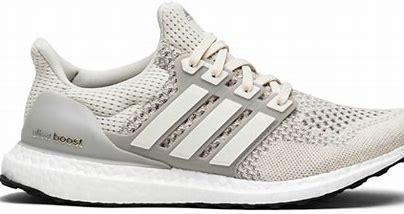
Brand: Adidas
Model: Ultraboost 1